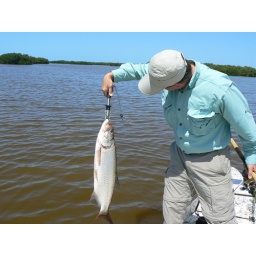
They were jumping in the boat